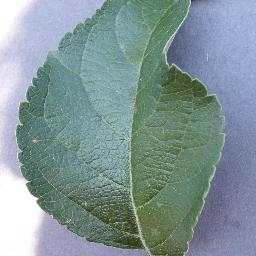
Label: Apple___healthy